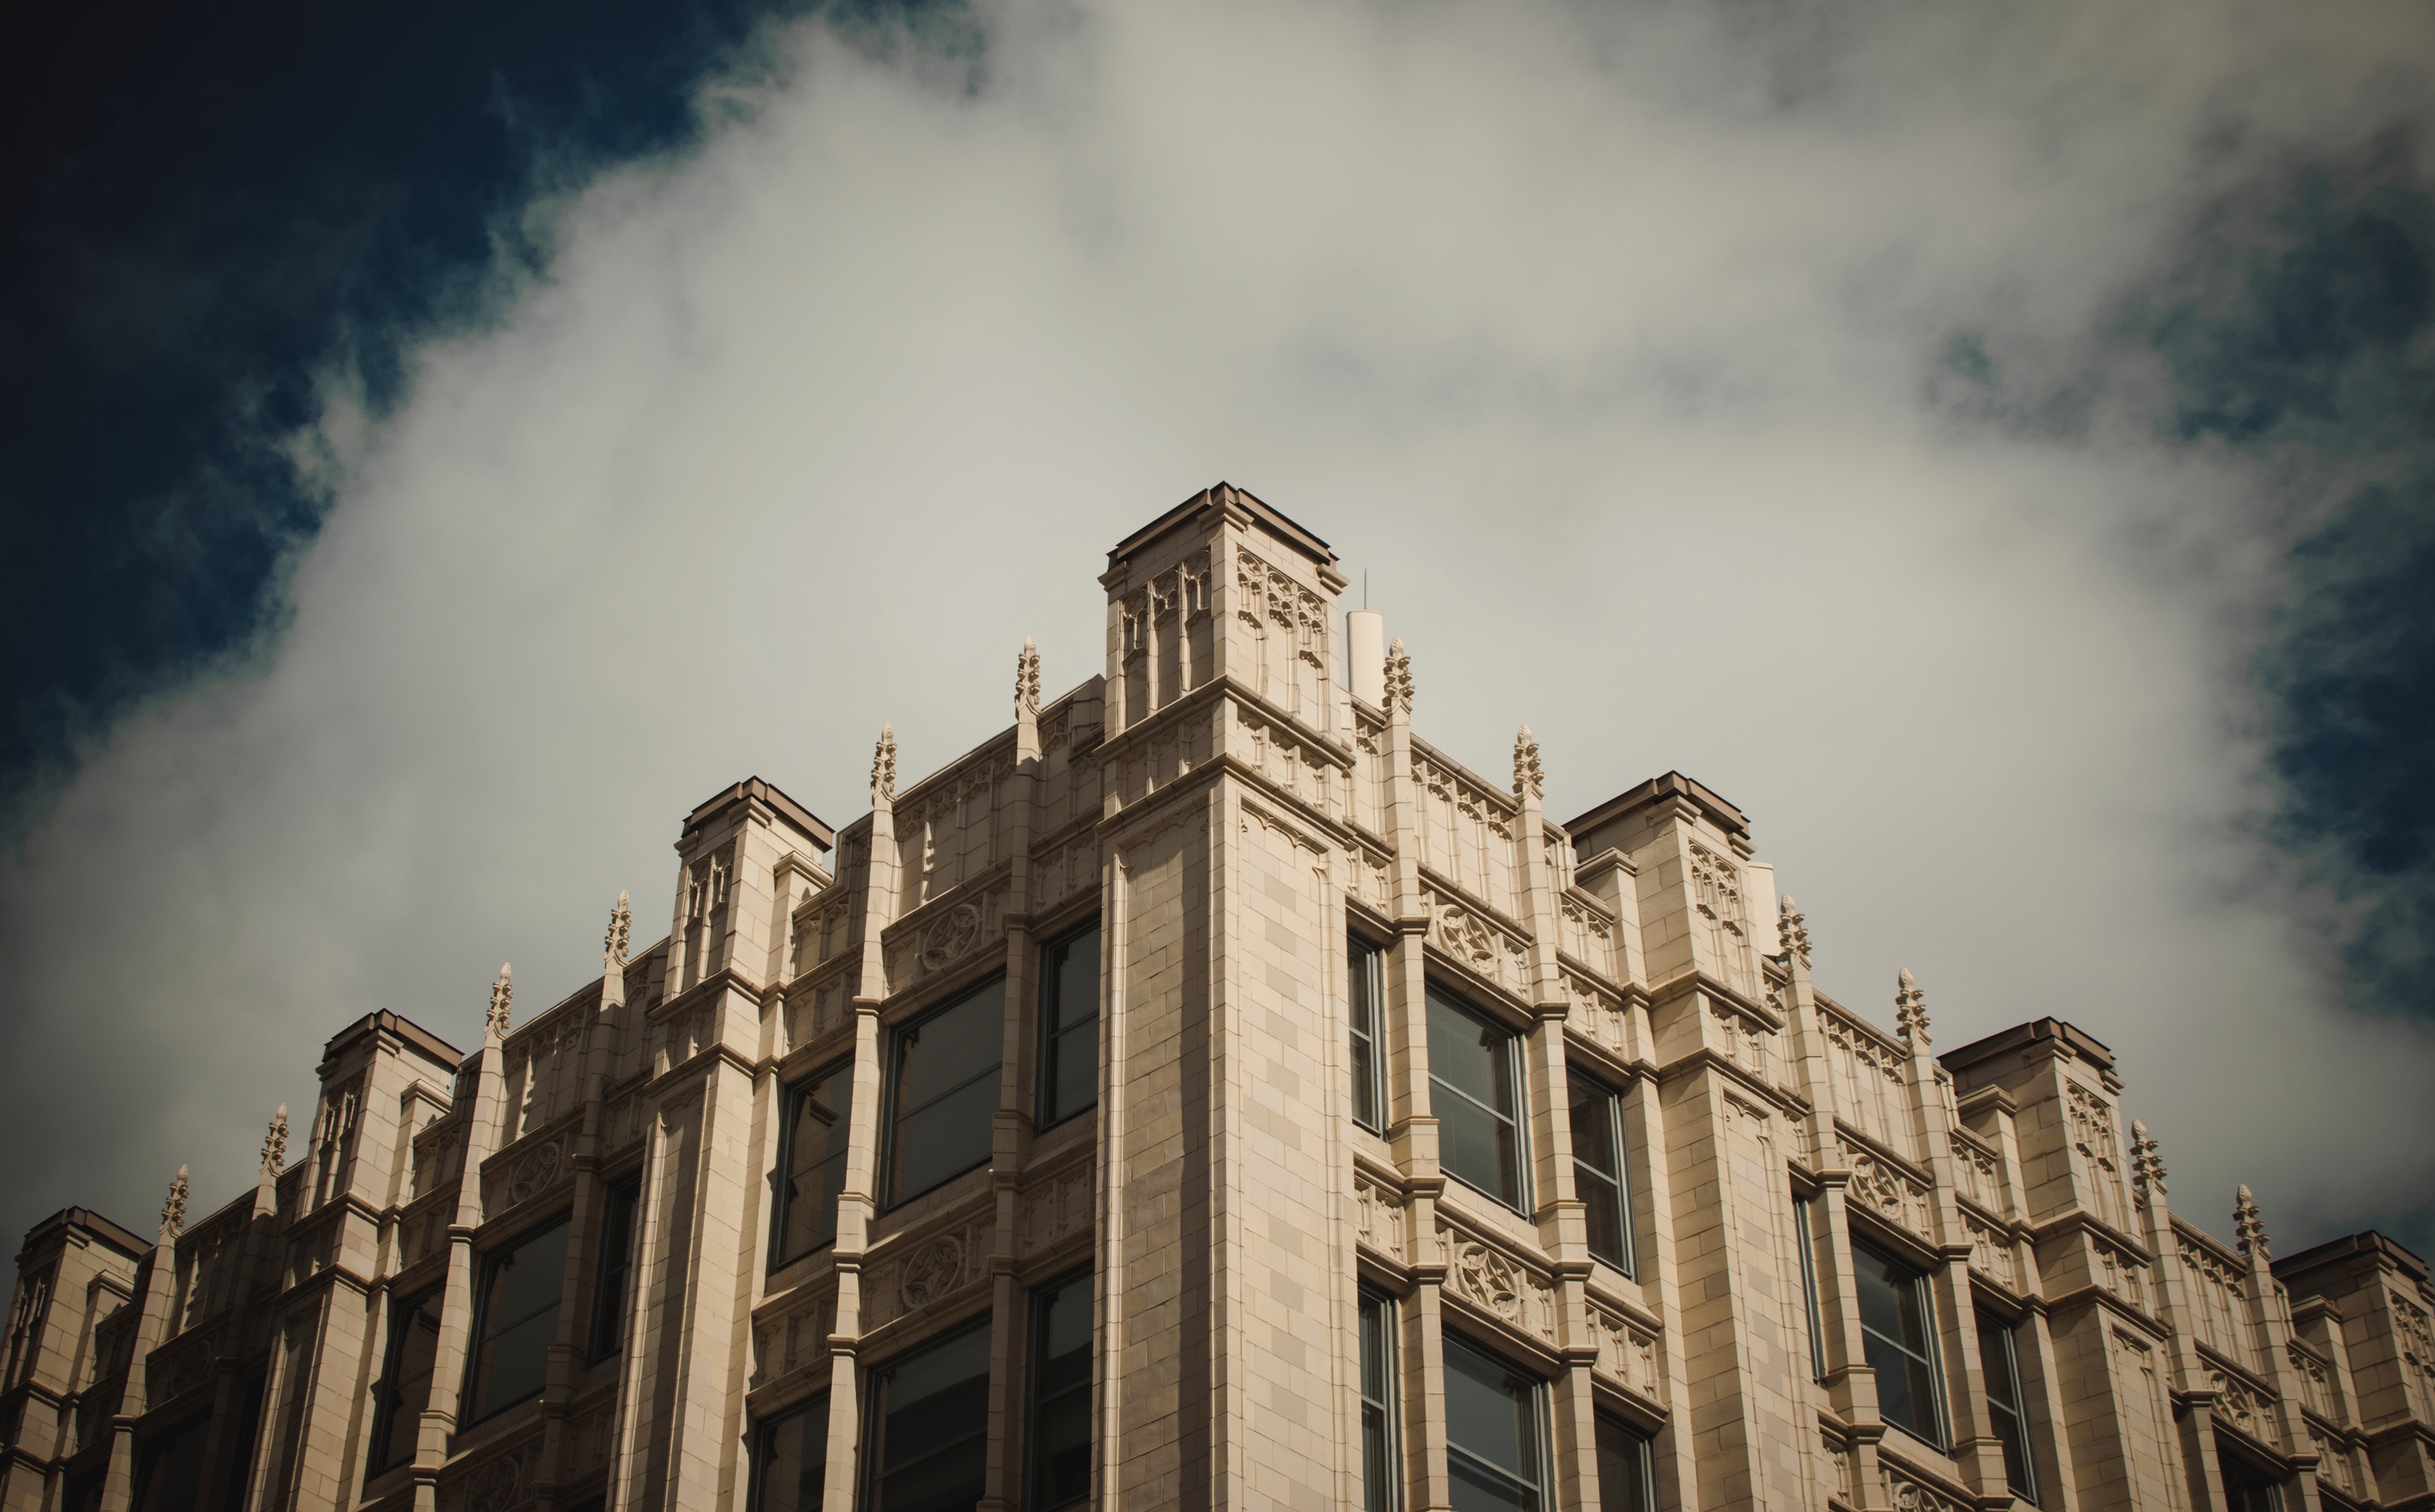
cloud, architecture, sky, house, cityscape, landmark, facade, urban area